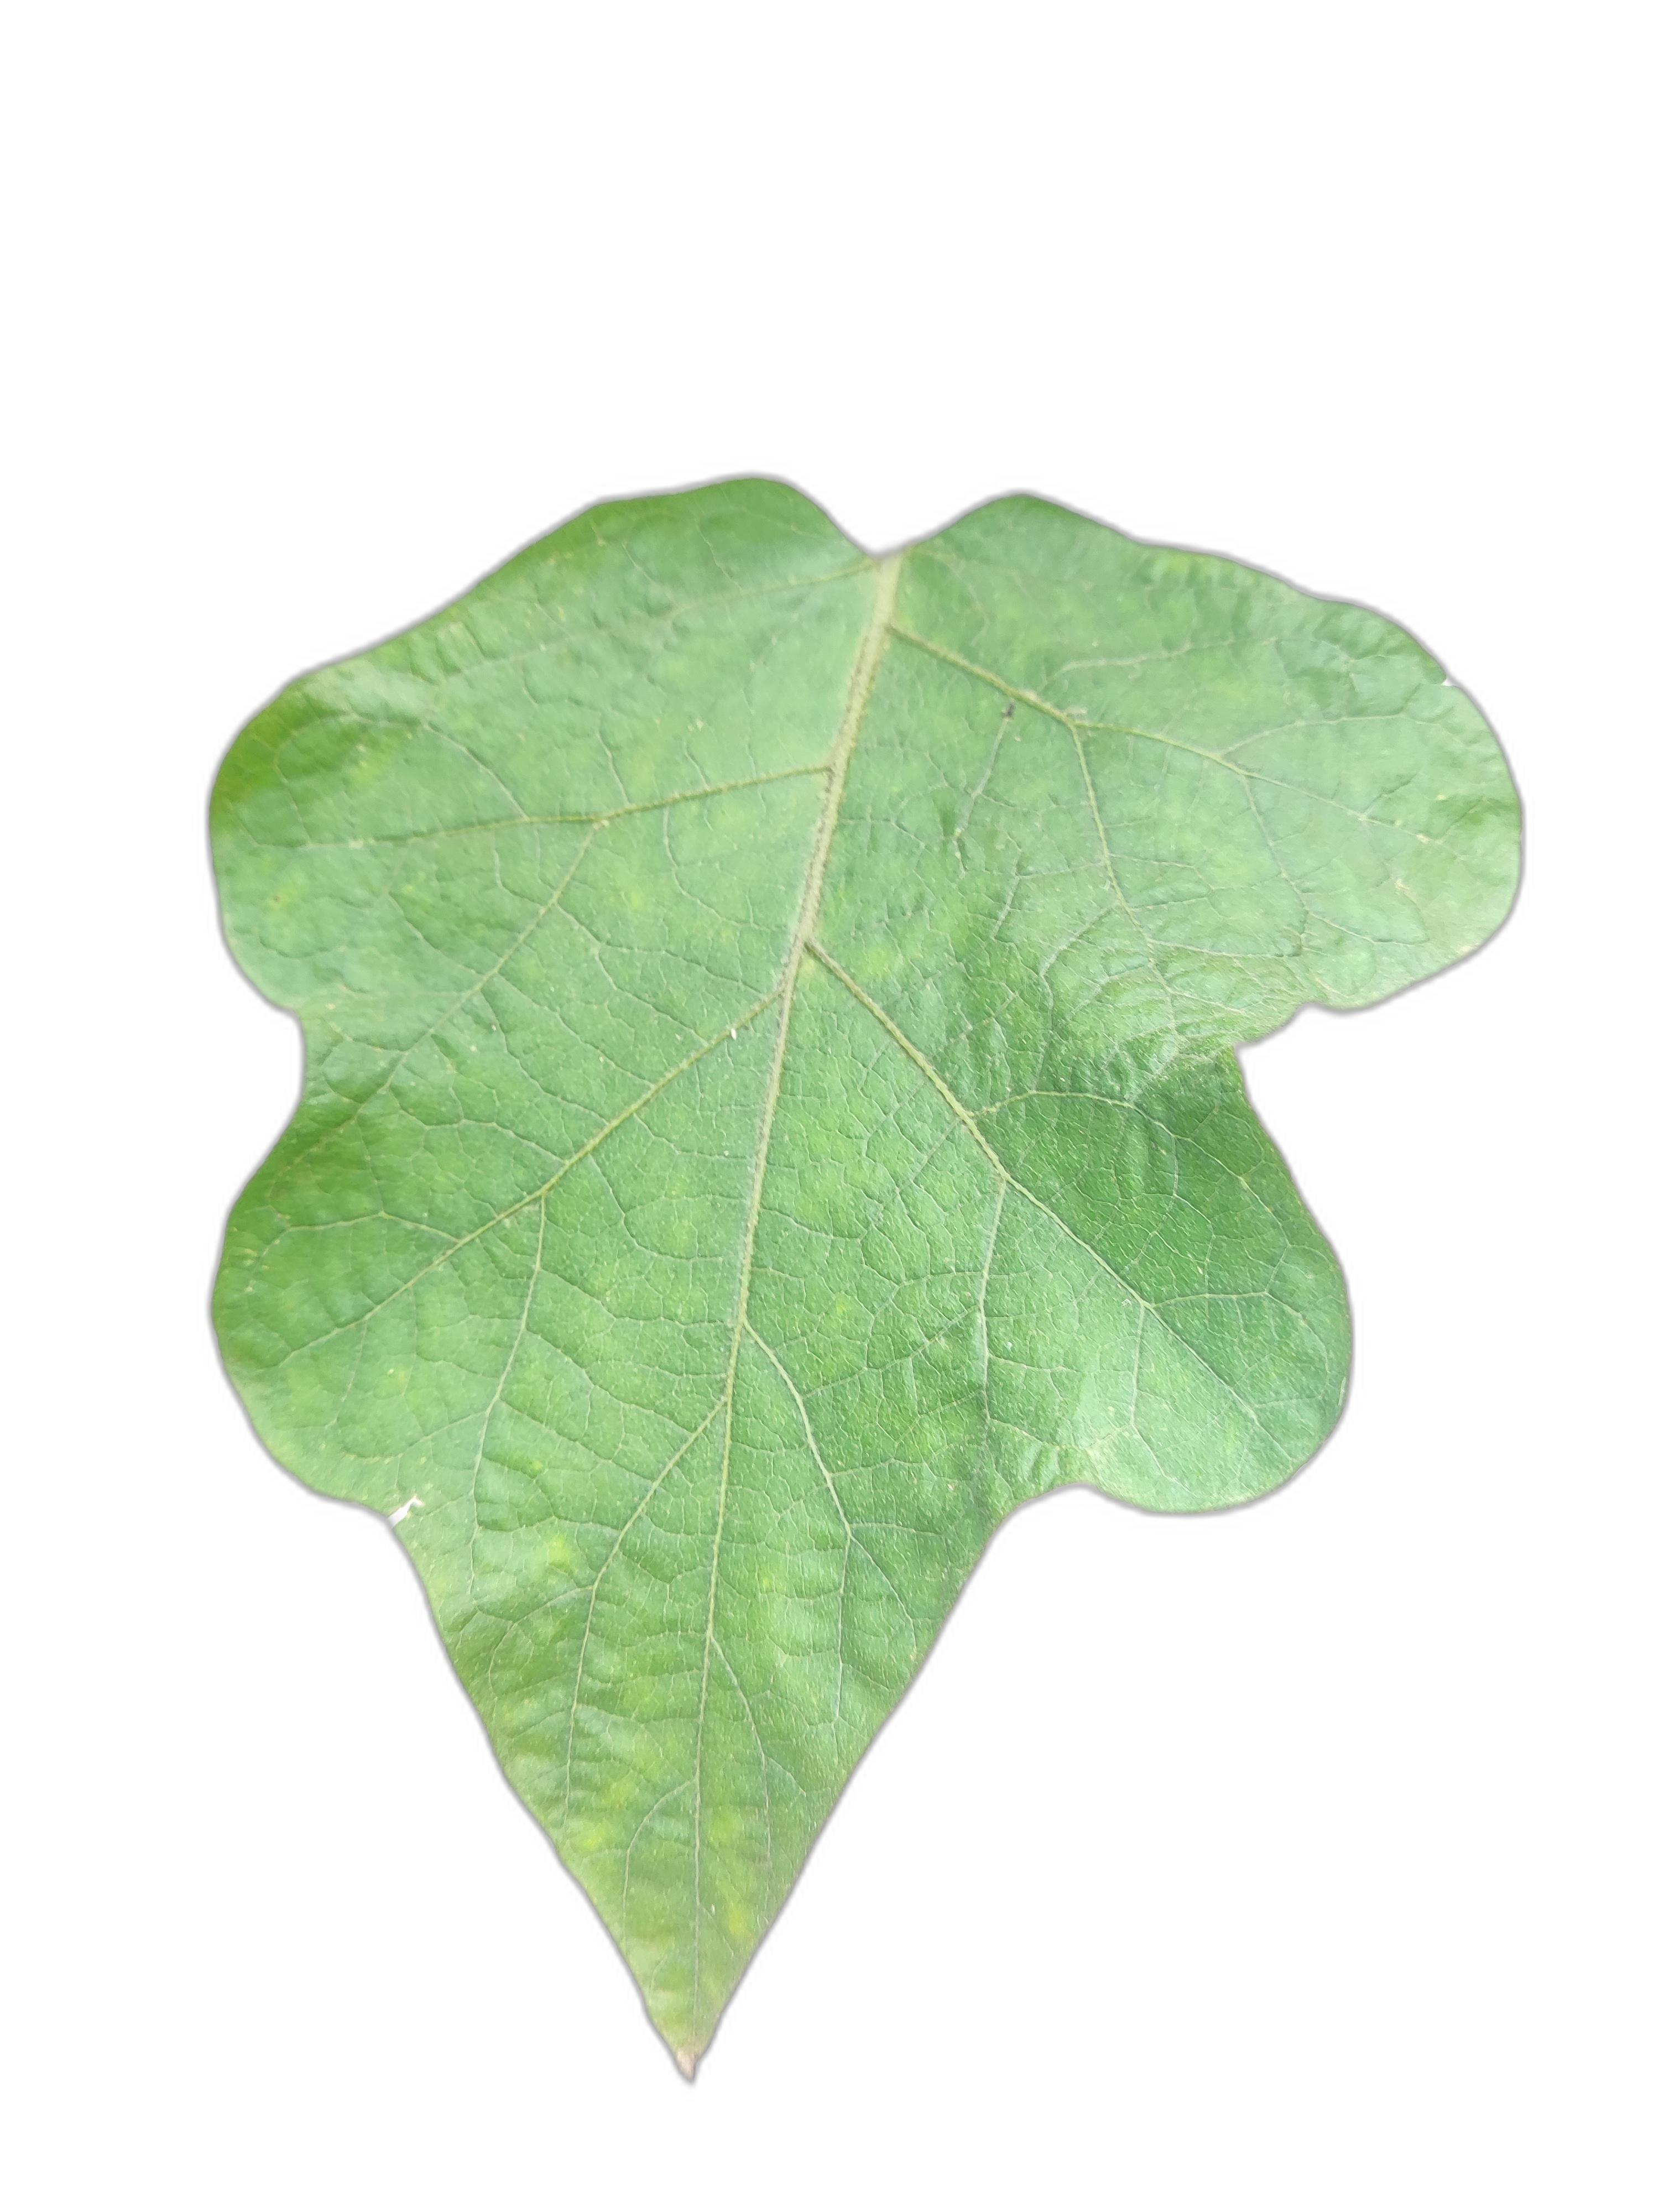
Label: Healthy Leaf